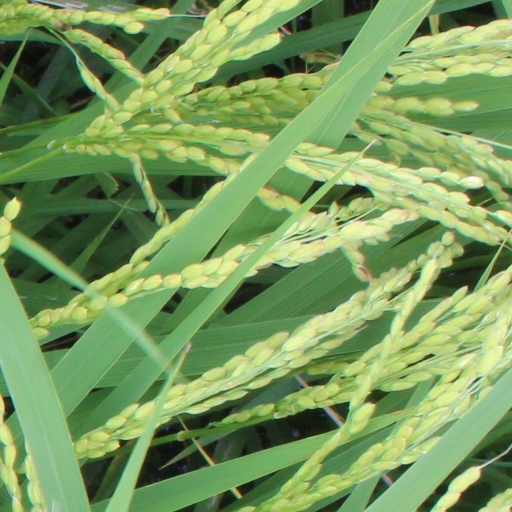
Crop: rice